Shekel

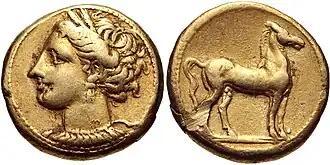
An electrum Carthaginian shekel, c. 310–290 BC, bearing the image of Tanit, consort of Baal Hammon

A shekel or sheqel (plural) is an ancient Mesopotamian coin, usually of silver. A shekel was first a unit of weight—very roughly 11 grams (0.35 ozt)—and became currency in ancient Tyre, Carthage and Hasmonean Judea.